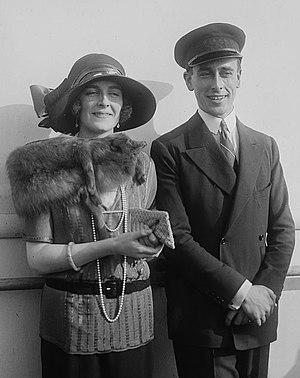
Edwina Cynthia Annette Mountbatten, comtesse Mountbatten de Birmanie, fut l'épouse de lord Louis Mountbatten et la dernière vice-reine consort des Indes britanniques.
Louis Mountbatten, 1ᵉʳ comte Mountbatten de Birmanie, né prince Louis Francis Albert Victor Nicholas von Battenberg le 25 juin 1900 à Windsor et mort assassiné le 27 août 1979 à Mullaghmore, amiral de la flotte et homme d'État, fut le dernier vice-roi de l'Inde britannique et premier gouverneur général de l'Inde indépendante. Membre proche de la famille royale britannique, il est assassiné par l’IRA provisoire. Il est l'oncle maternel du prince Philip, duc d’Édimbourg, époux de la reine Élisabeth II.